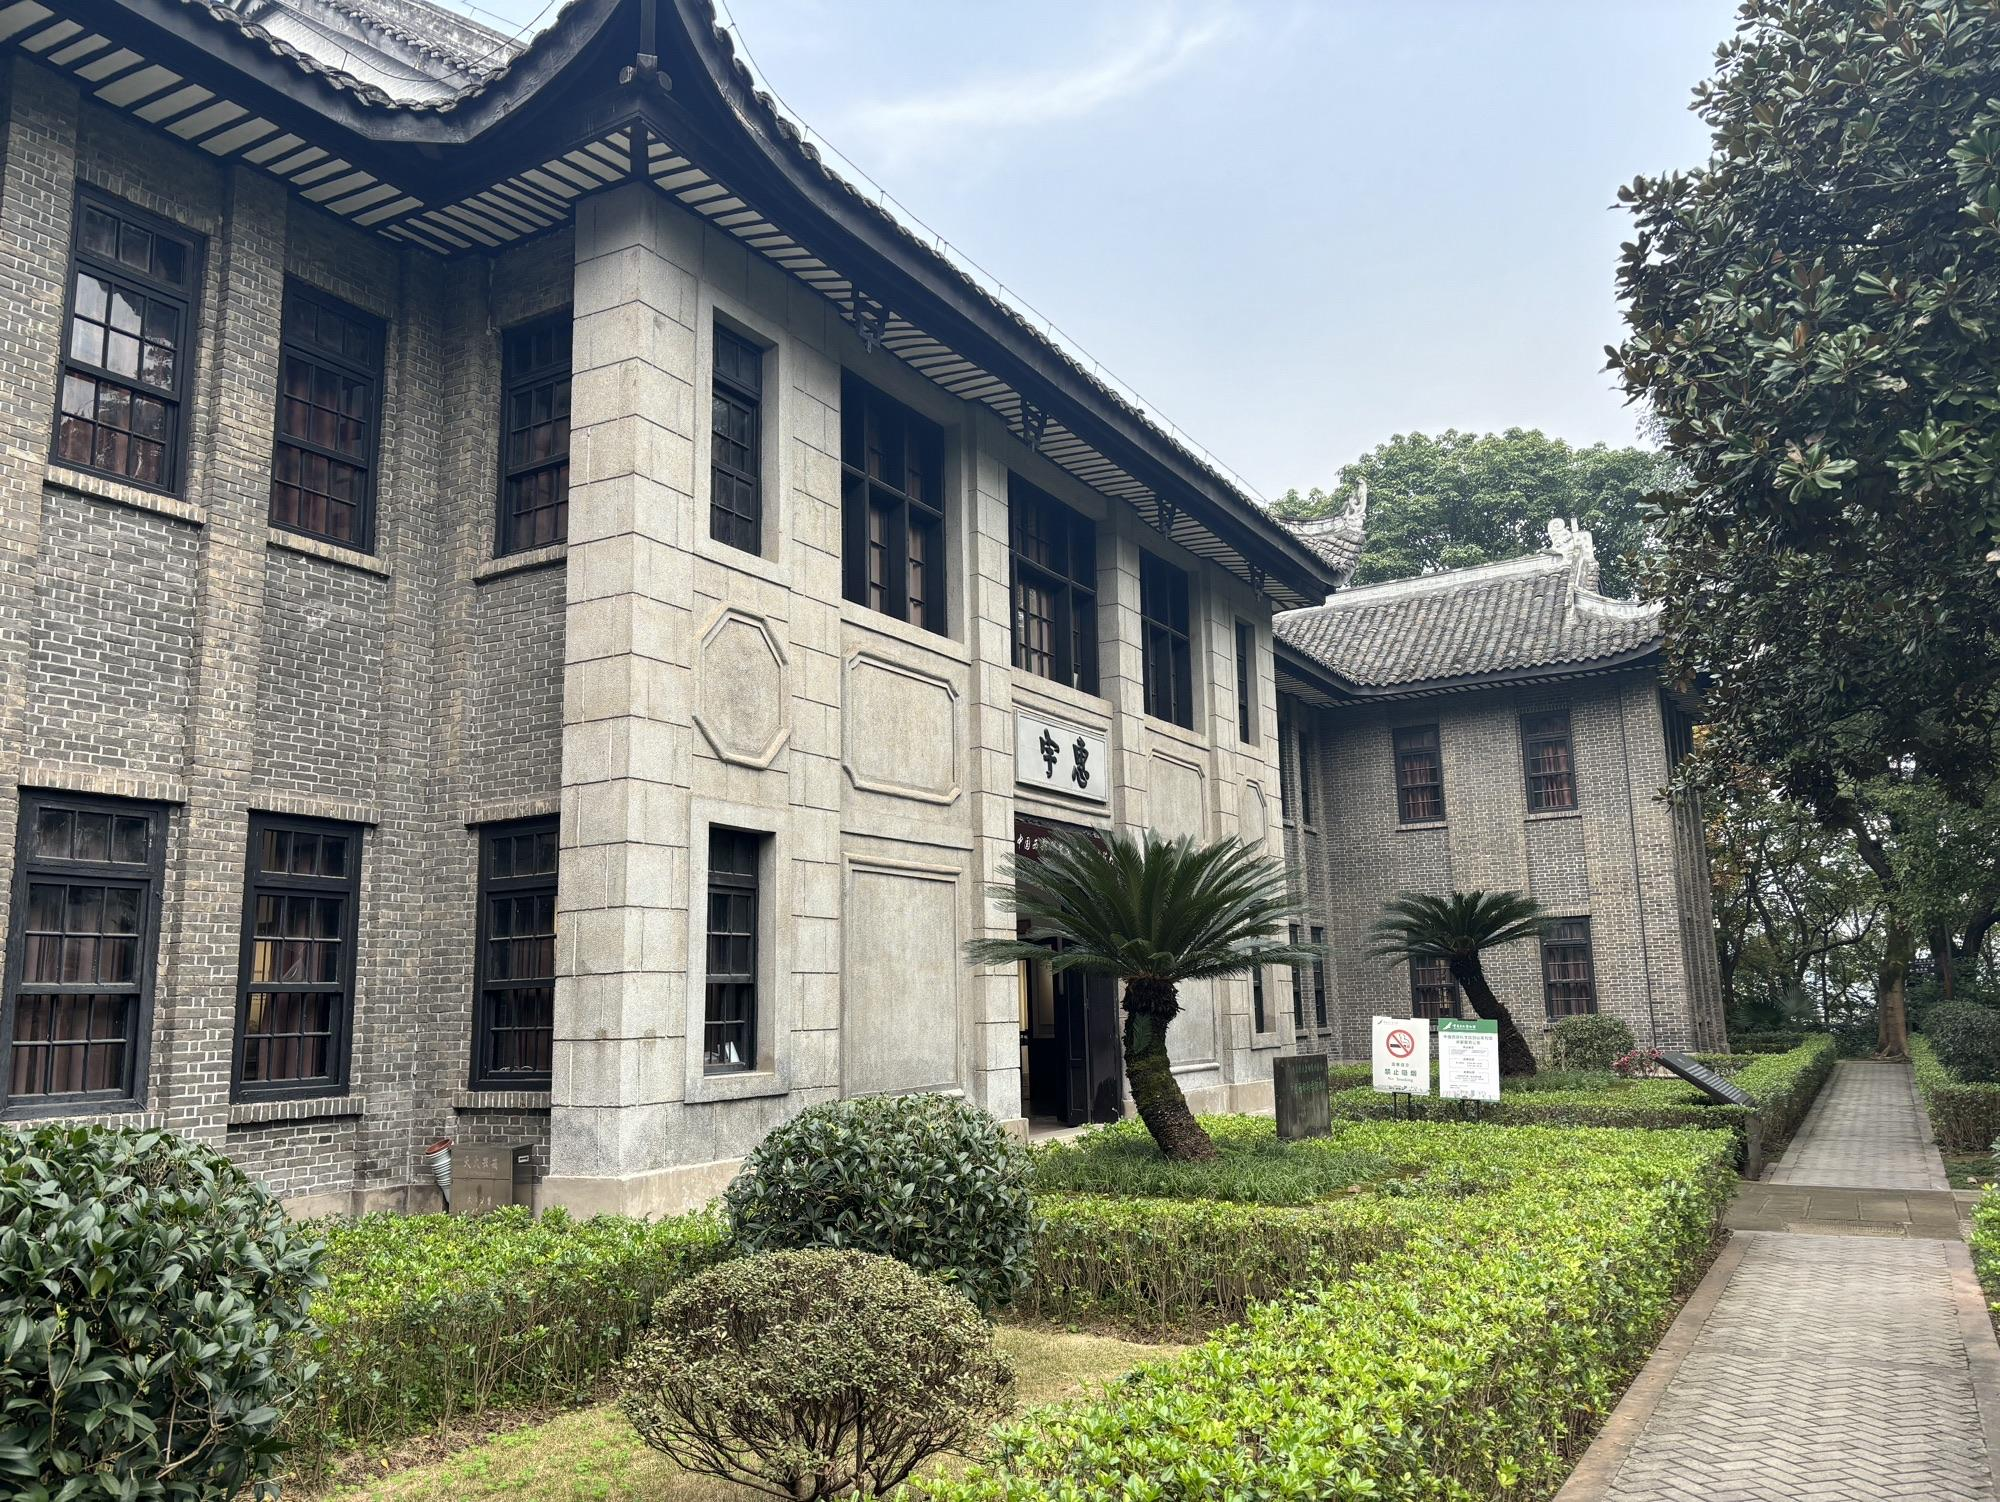
地标名称：中国西部科学院旧址陈列馆
所在城市：重庆市·北碚区